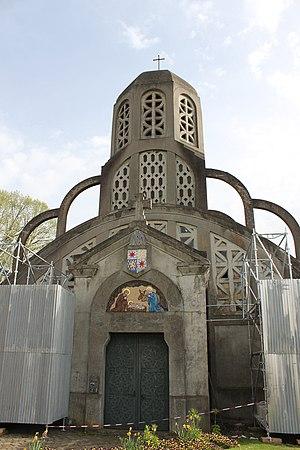
Clamecy, Nièvre, Bourgogne, France